Rebecca Nurse

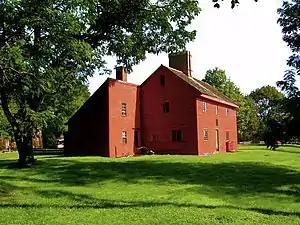
The Rebecca Nurse Homestead in 2006

Many people described Nurse as "the woman of self-dignity", due to her collected behavior on the gallows. As was the custom, after she was hanged, her body was buried in a shallow grave near the execution spot. They were considered unfit for a Christian burial in a churchyard. According to oral tradition, Nurse's family secretly returned after dark and dug up her body, which they interred properly on their family homestead. Although her exact resting place has never been confirmed her descendants erected a tall granite memorial in the family plot in 1885 at the Rebecca Nurse Homestead cemetery in Danvers (formerly Salem Village), Massachusetts. The inscription on the monument reads: